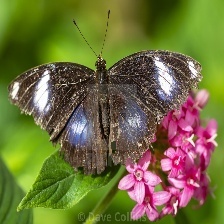
Species: GREAT EGGFLY